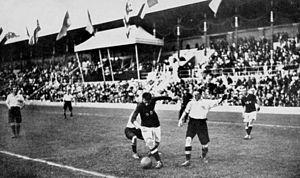
Nils Middelboe était un athlète, footballeur, puis arbitre de football et enfin entraîneur danois.
Le tournoi de football des Jeux olympiques de 1912 à Stockholm s'est déroulé du 29 juin au 5 juillet 1912. C'est la quatrième fois que le football est au calendrier olympique, mais seulement la deuxième édition officielle après celle de 1908. Bien que le nombre de participants par rapport à la première compétition ait plus que doublé, les trois mêmes équipes sont médaillées et dans le même ordre que quatre ans auparavant. Tout comme la Football Association avait géré la compétition olympique de football 1908 à Londres, la fédération suédoise organise l'événement en 1912.